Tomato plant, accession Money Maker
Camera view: tilt-top (135 deg); turntable rotation: 300 degrees
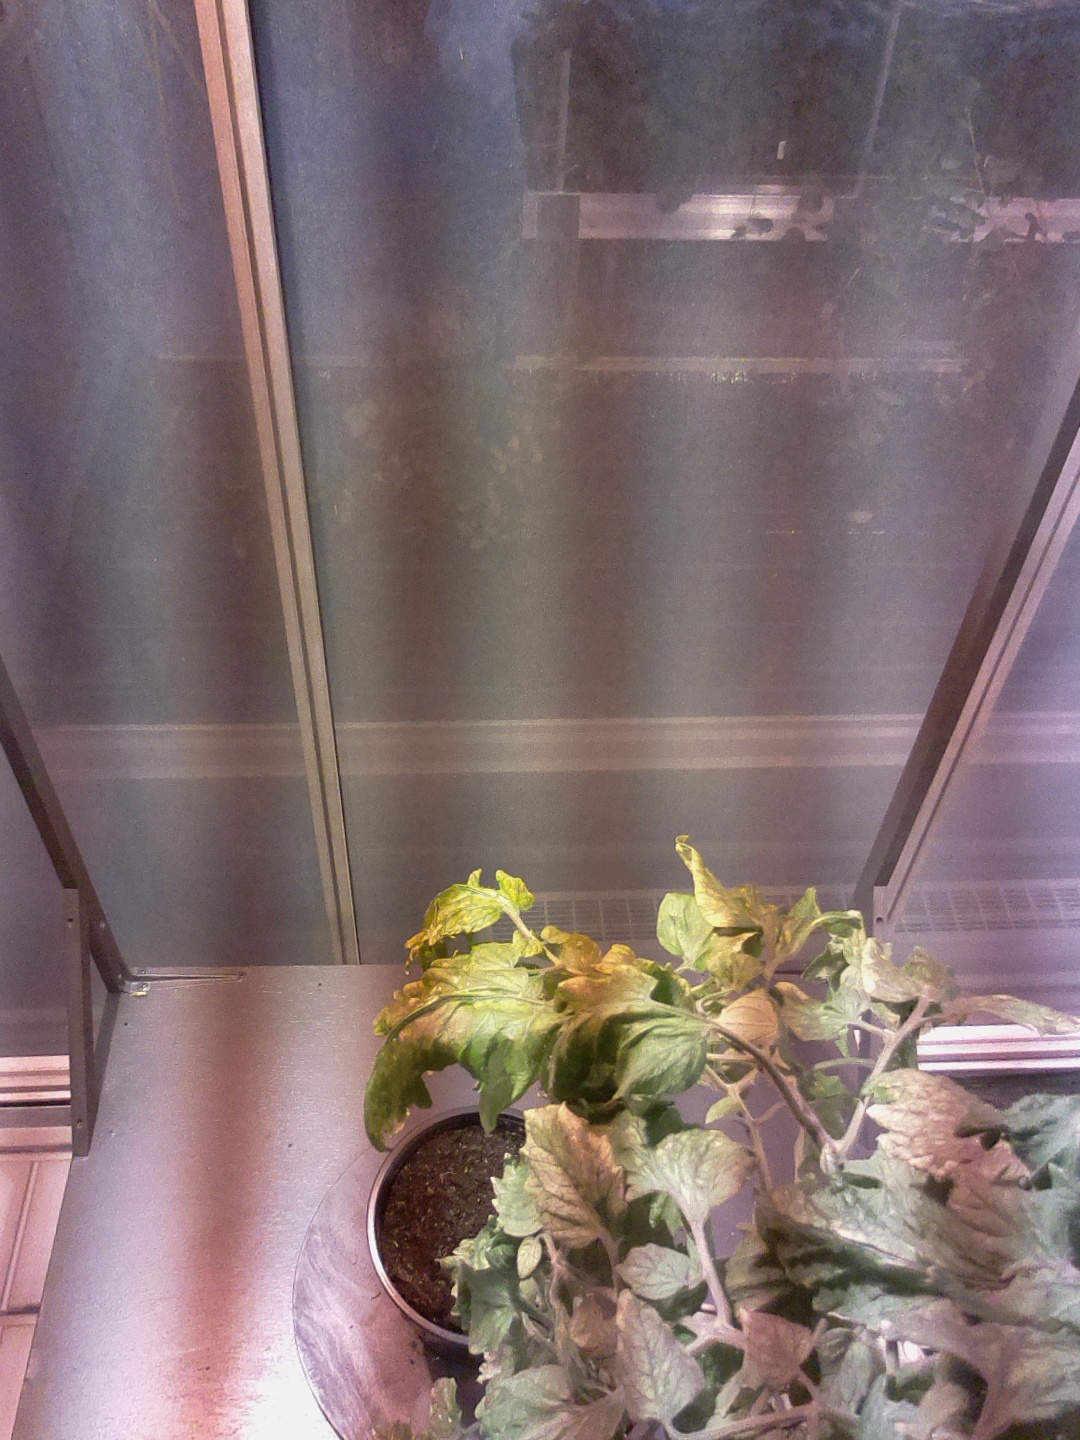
BBCH growth stage 76: 60%-70% of final fruit size